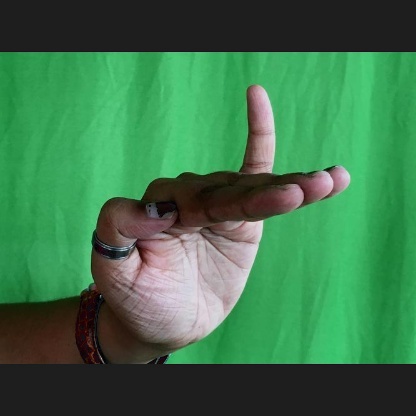
Mudra: Hamsapaksha